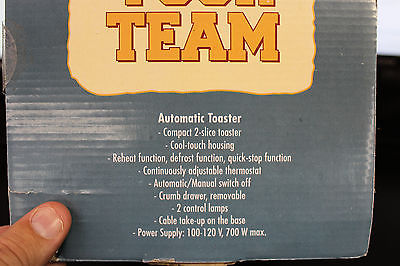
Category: toaster